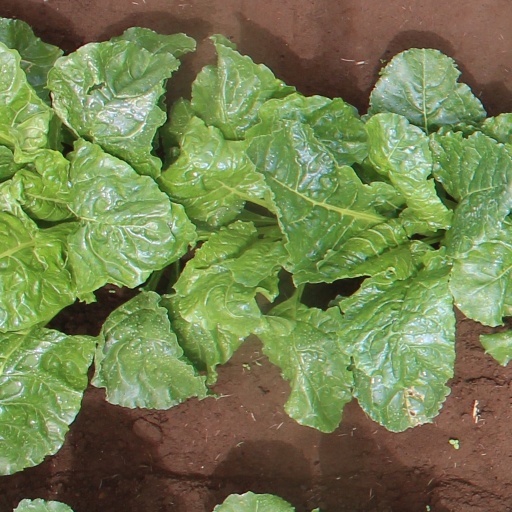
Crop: sugar beet